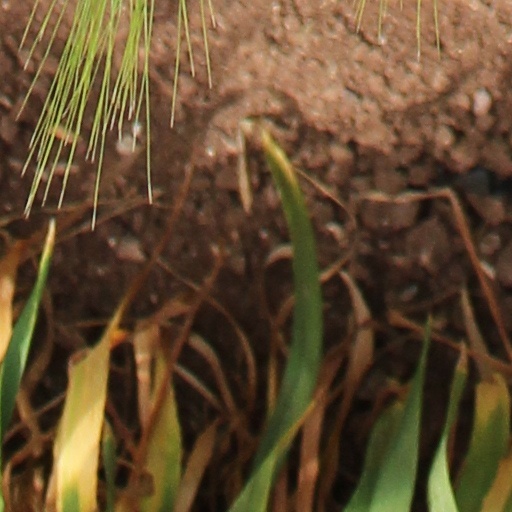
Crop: wheat